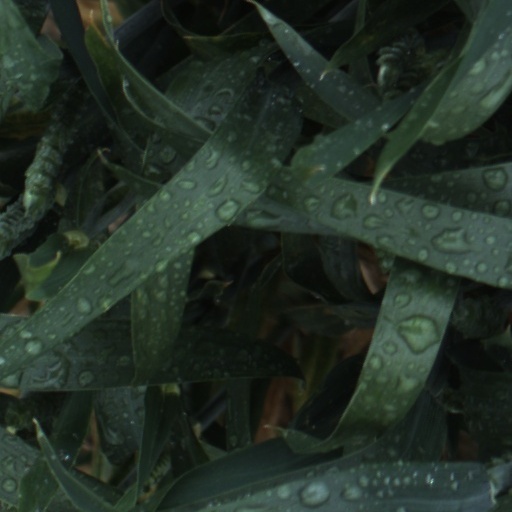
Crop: wheat